Hyperkalemia

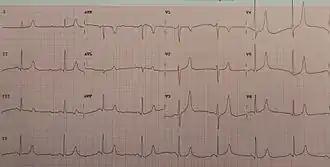
An ECG of a person with a potassium of 5.7 showing large T waves and small P waves

To gather enough information for diagnosis, the measurement of potassium must be repeated, as the elevation can be due to hemolysis in the first sample. The normal serum level of potassium is 3.5 to 5mmol/L. Generally, blood tests for kidney function (creatinine, urea), glucose and occasionally creatine kinase and cortisol are performed. Calculating the trans-tubular potassium gradient has been recommended as a method of identifying whether or not aldosterone is acting; however, the measurement properties of this test were never described and some experts doubt the usefulness of this approach.